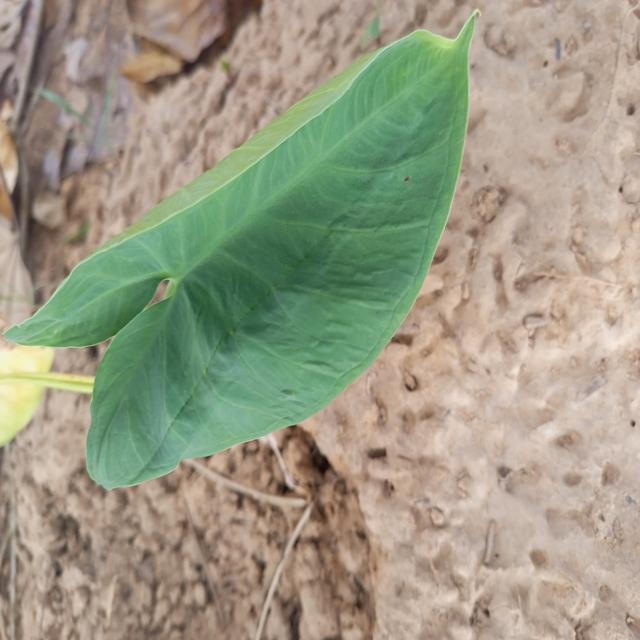
Label: Healthy